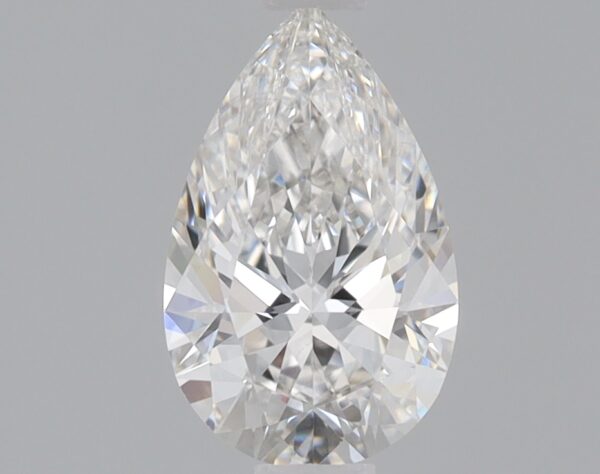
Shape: pear
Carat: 0.76
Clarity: VS1
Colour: F
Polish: EX
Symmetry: EX
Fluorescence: NONE
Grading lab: IGI
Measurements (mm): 8.1 x 5.06 x 3.19